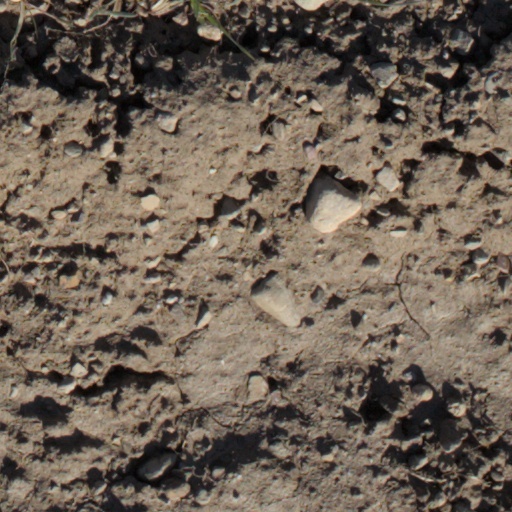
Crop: wheat